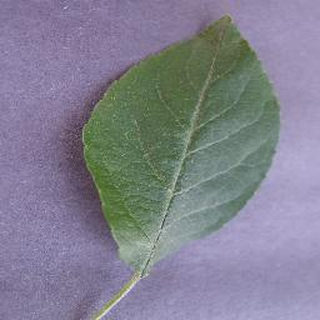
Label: healthy_apple